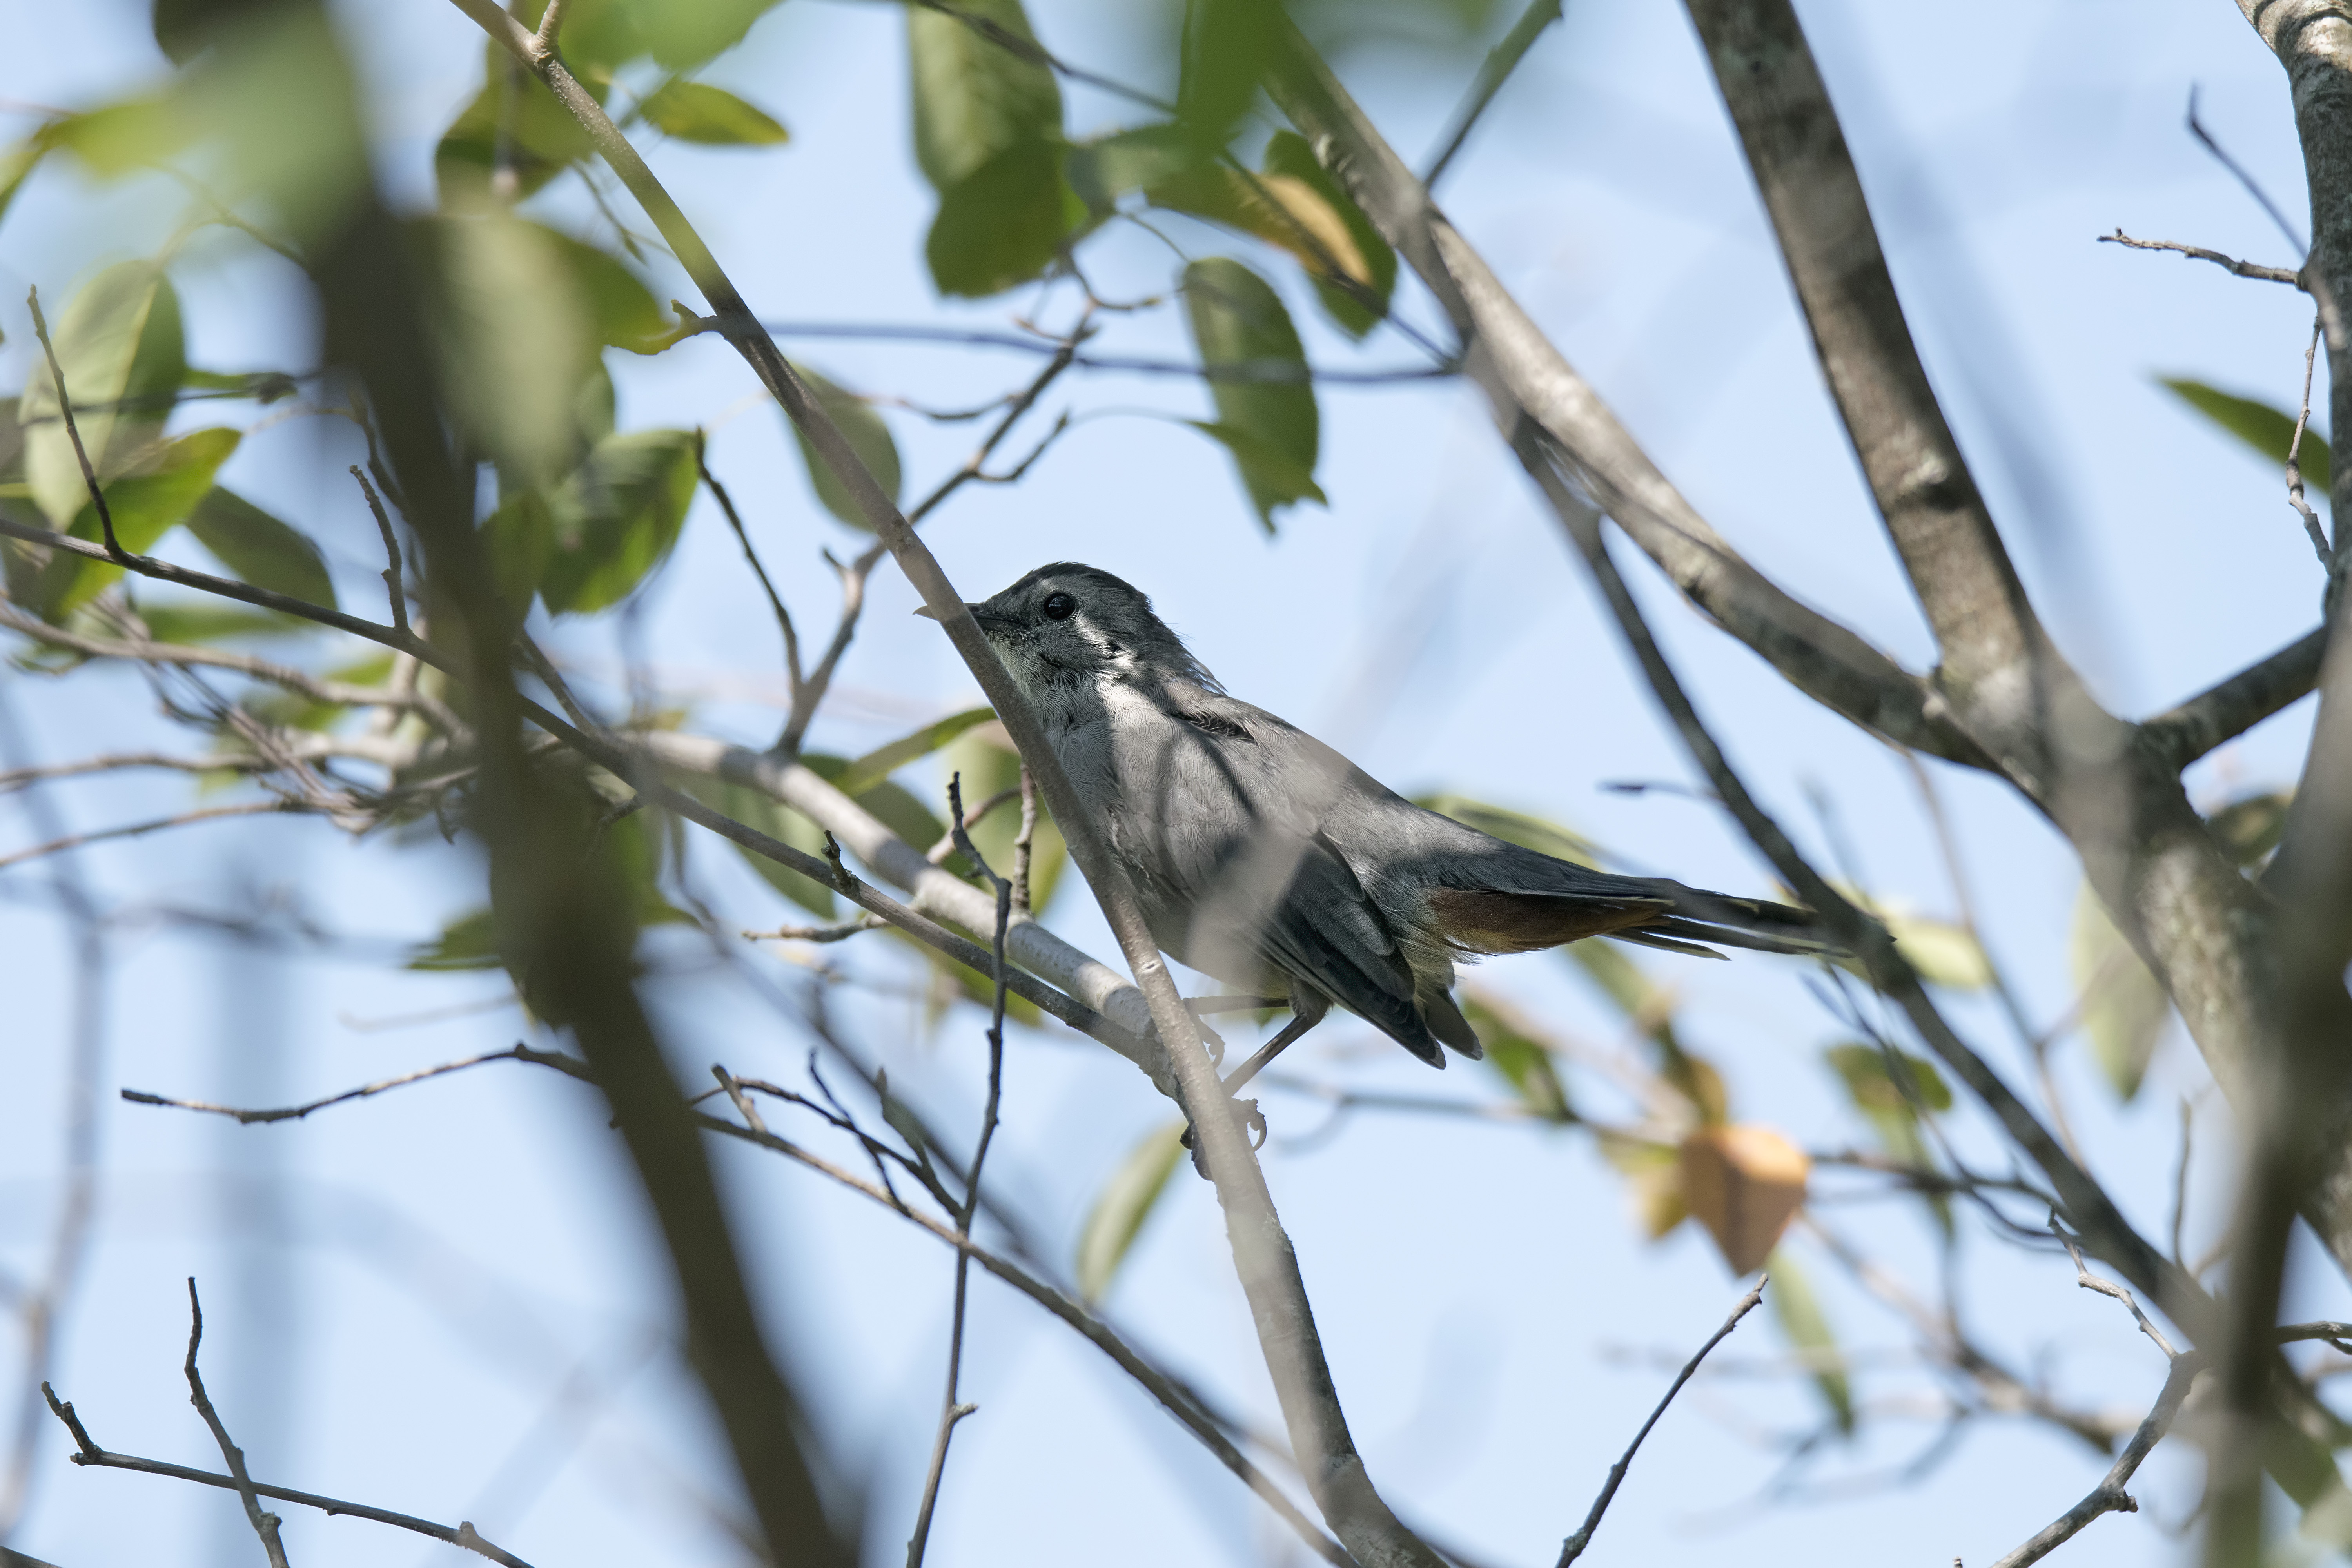
nature, branch, bird, wildlife, gray, fauna, canada, vertebrate, chat, quebec, sherbrooke, oiseau, moqueur, catbird, old world flycatcher, perching bird, emberizidae